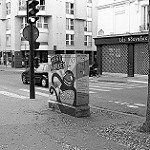
Scene: Outdoor